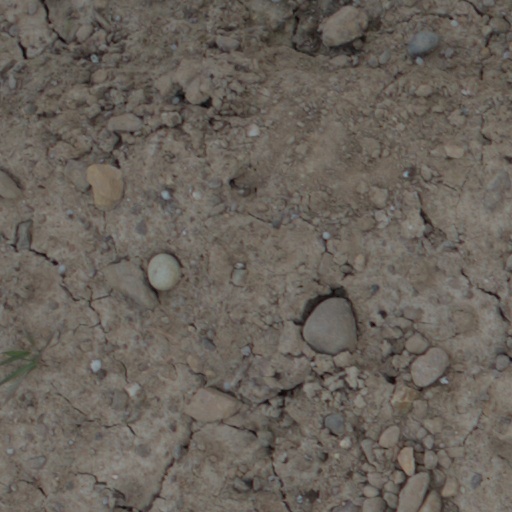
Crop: wheat